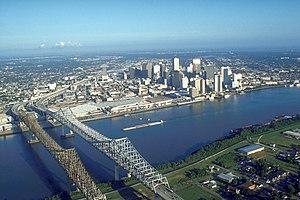
La liste des ponts les plus longs au monde recense les viaducs ou complexes de viaducs ou de ponts de longueur totale supérieure ou égale à 3 kilomètres et classés par ordre décroissant de longueur d'une part et les ouvrages de transports guidés d'autre part. Pour une liste de ponts classés selon leur portée, voir la liste des ponts suspendus et celle des ponts à haubans.
Le Crescent City Connection, en abrégé CCC, est un ensemble de deux ponts cantilever jumeaux permettant à la U.S. Route 90 de franchir le fleuve Mississippi à La Nouvelle-Orléans, en Louisiane. Ils constituent le cinquième plus grand ponts cantilever du monde.